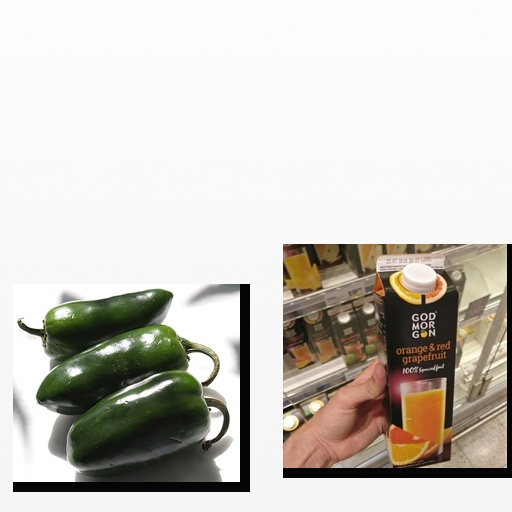
Food items: jalapeno, grapefruit_juice